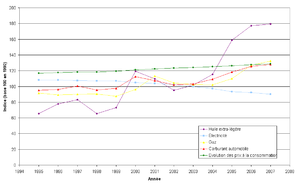
Evolution des prix de l'énergie en Suisse.
Le secteur de l'énergie en Suisse est, de par sa structure et son importance, typique d'un pays développé. Hormis l'énergie hydroélectrique et le bois énergie, le pays dispose de peu de ressources énergétiques indigènes : produits pétroliers, gaz naturel et combustible nucléaire sont importés, de sorte qu'en 2018 seulement 25 % de la consommation d'énergie primaire ont été couverts par des ressources locales.